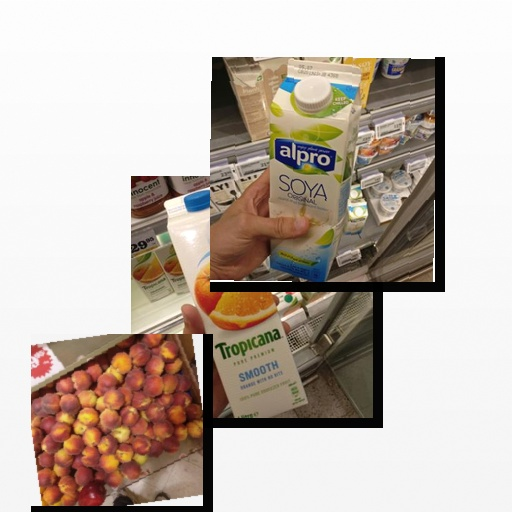
Food items: peach, soy_milk, mixed_juice